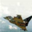
Label: airplane